Solarized architectural glass

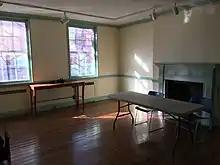
Solarized architectural glass found in a historic window

Although most commonly observed as bottles and glassware, solarized glass does occasionally appear in architectural contexts and uses. Most notably, many early 19th century houses in the neighborhood of Beacon Hill, Boston, MA have windows with purple panes of glass. The color of these panes was the result of an excess of manganese dioxide added in the glass making process from about 1800 to 1830. Since this glass was originally intended to be clear, the purple color was actually a manufacturer's mistake. Some apocryphal stories credit this glass to a French maker that accidentally imported defective glass but ceased production after it was discovered the glass would turn purple. For this reason, 19th century solarized architectural glass is rare.